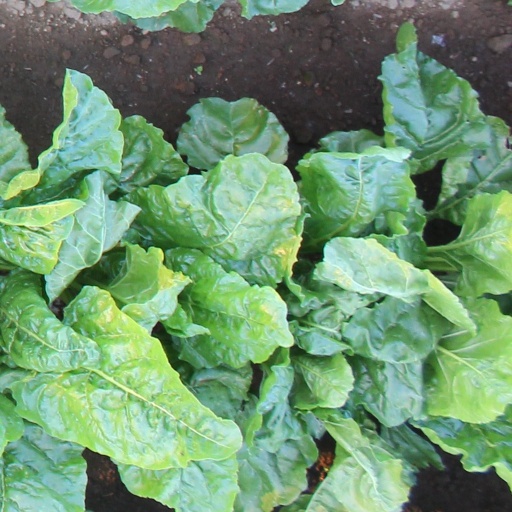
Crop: sugar beet